Yum cha

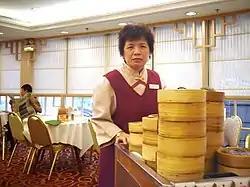

The traditional methods of serving "dim sum" include using trays strung around servers' necks or using push carts. The "teoi ce" ("push-cart") method of serving "dim sum", dates back to the early 1960s and includes "dim sum" items cooked in advance, placed into steamer baskets, and brought out on push carts into the dining area. Employees call out the items they are serving, customers notify the server about the items they would like to order, and the server places the desired items on the table. The general "yum cha" atmosphere is a loud, festive one due to the servers calling out the dishes and the groups of diners having conversations.